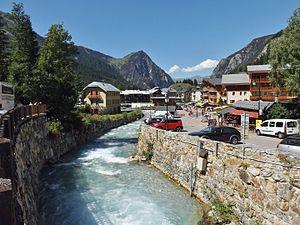
Vue, en été, du Doron de Pralognan traversant le village de Pralognan-la-Vanoise, en Savoie.
Pralognan-la-Vanoise est une commune française située dans le département de la Savoie, en région Auvergne-Rhône-Alpes. Village de montagne du massif de la Vanoise, en Tarentaise, il comptait 724 habitants en 2017.